Centennial Park, New South Wales

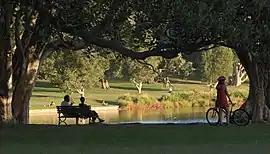
Centennial Park

Centennial Park is a suburb split between the local government area of the City of Sydney and the City of Randwick, located east from the Sydney central business district, in the eastern suburbs of Sydney in the state of New South Wales, Australia.